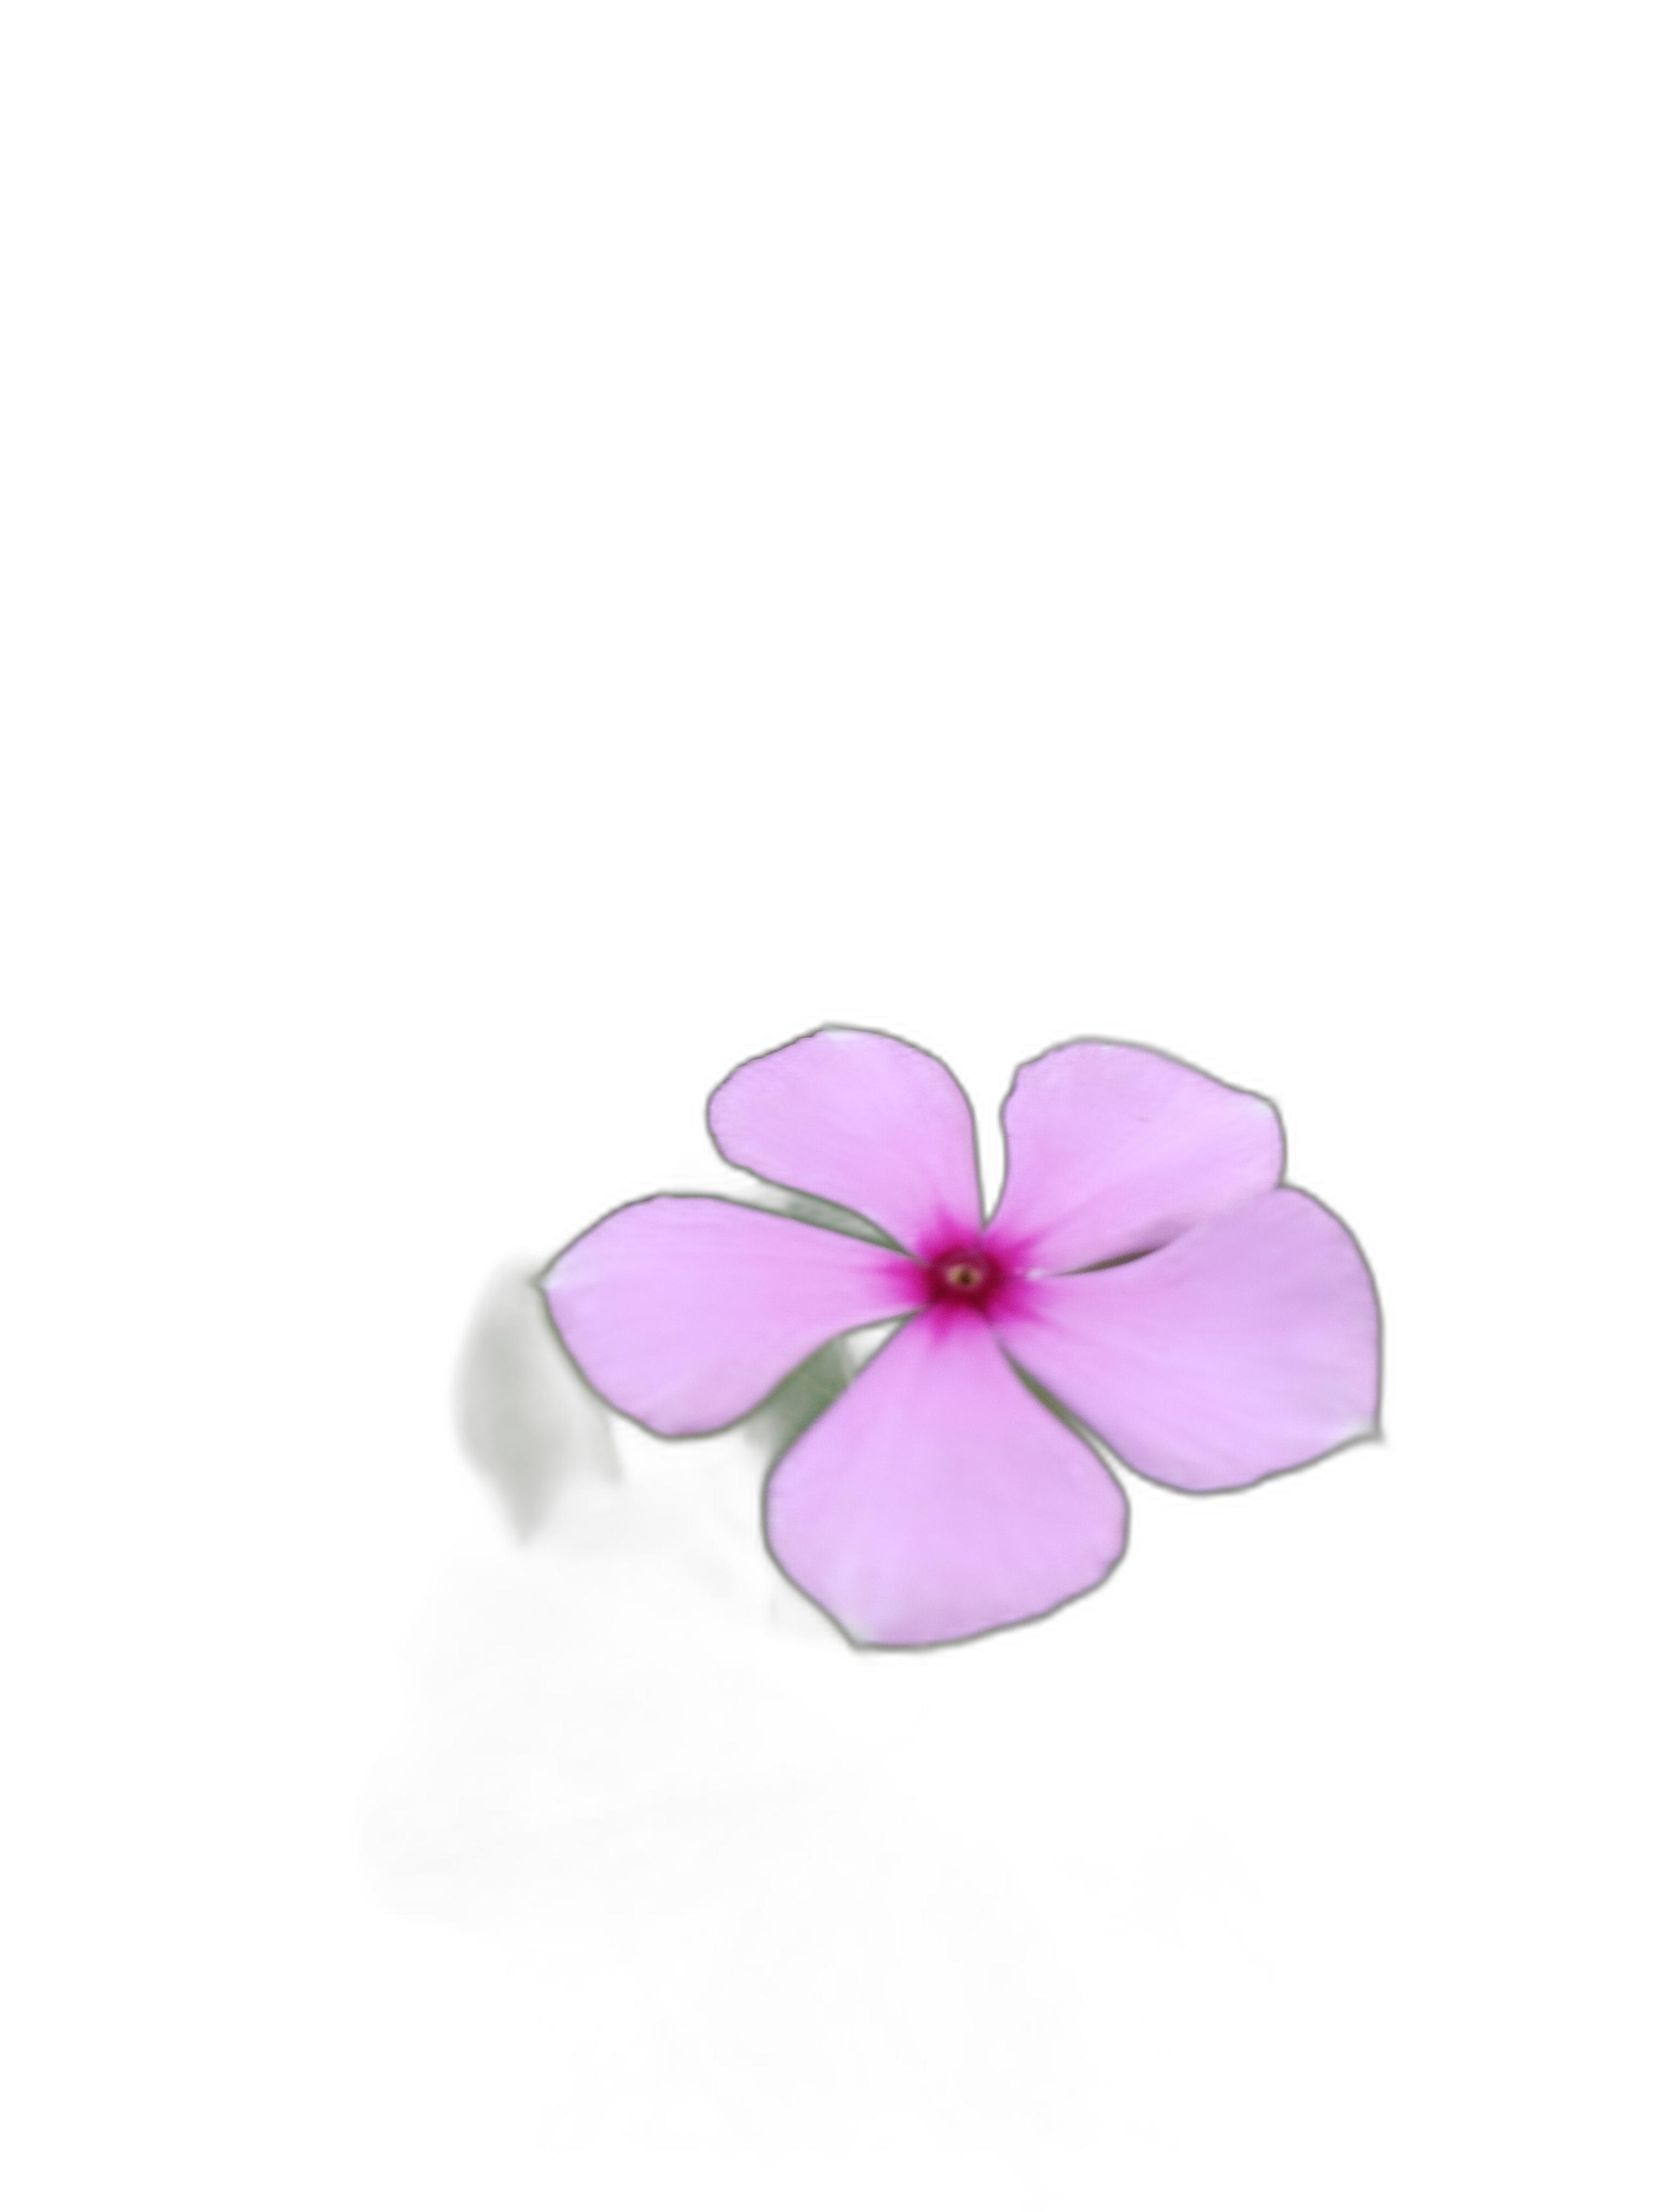
Label: Madagascar periwinkle